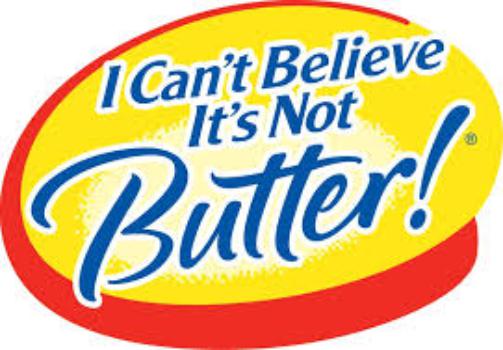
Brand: I Can't Believe It's Not Butter
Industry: Food